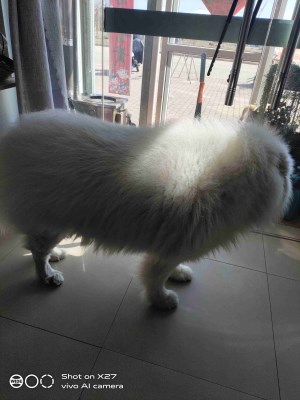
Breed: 2192-n000088-Samoyed